Goose bumps

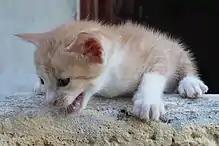
Goose bumps in a kitten, due to the fear of falling

Some people can deliberately evoke goose bumps in themselves without any external trigger. This is called "voluntarily generated piloerection." Further research is needed to discover more on such people.